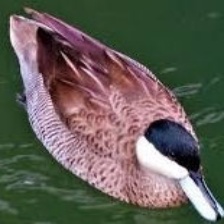
Species: PUNA TEAL
Scientific name: ANAS PUNA
ImageNet parent category: drake